Halva
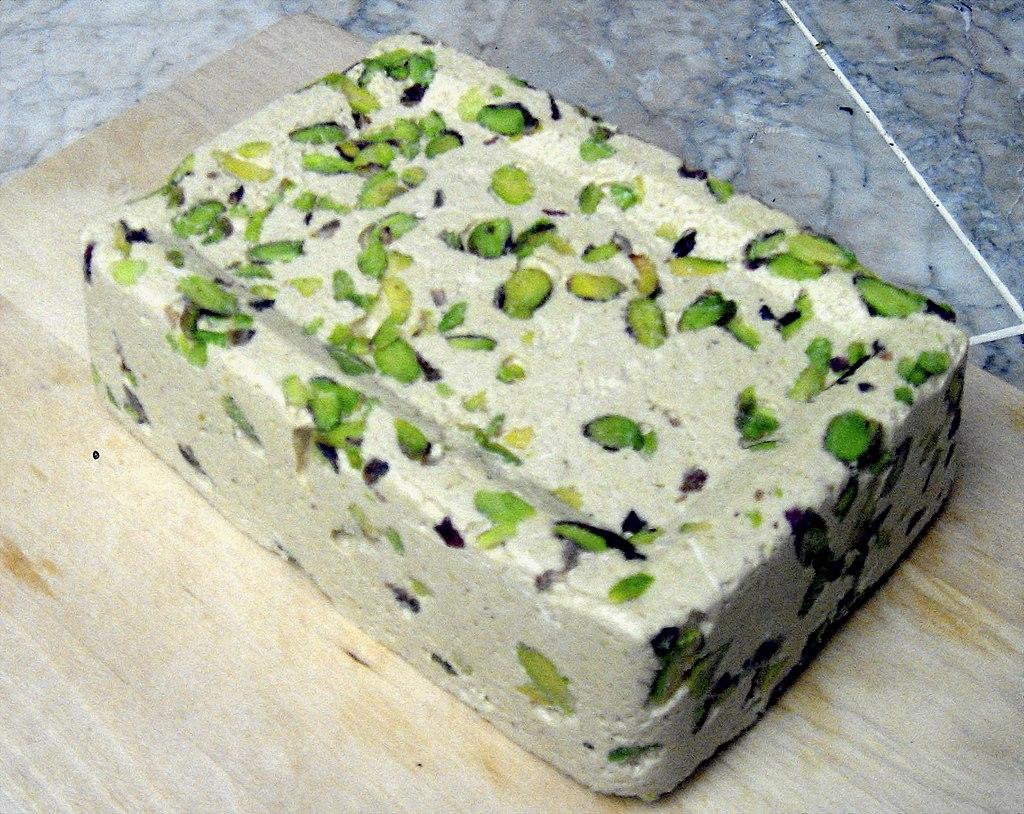
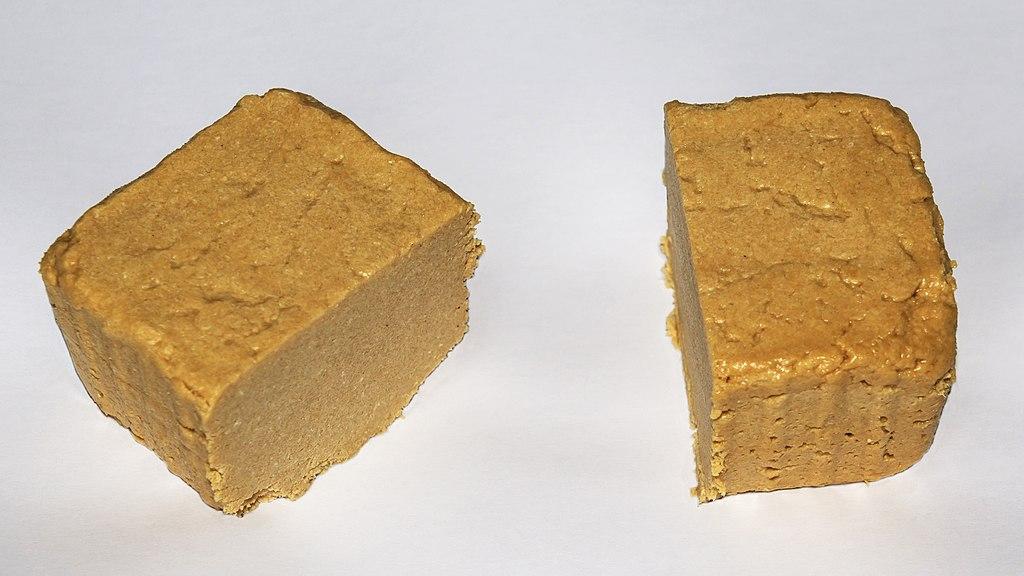
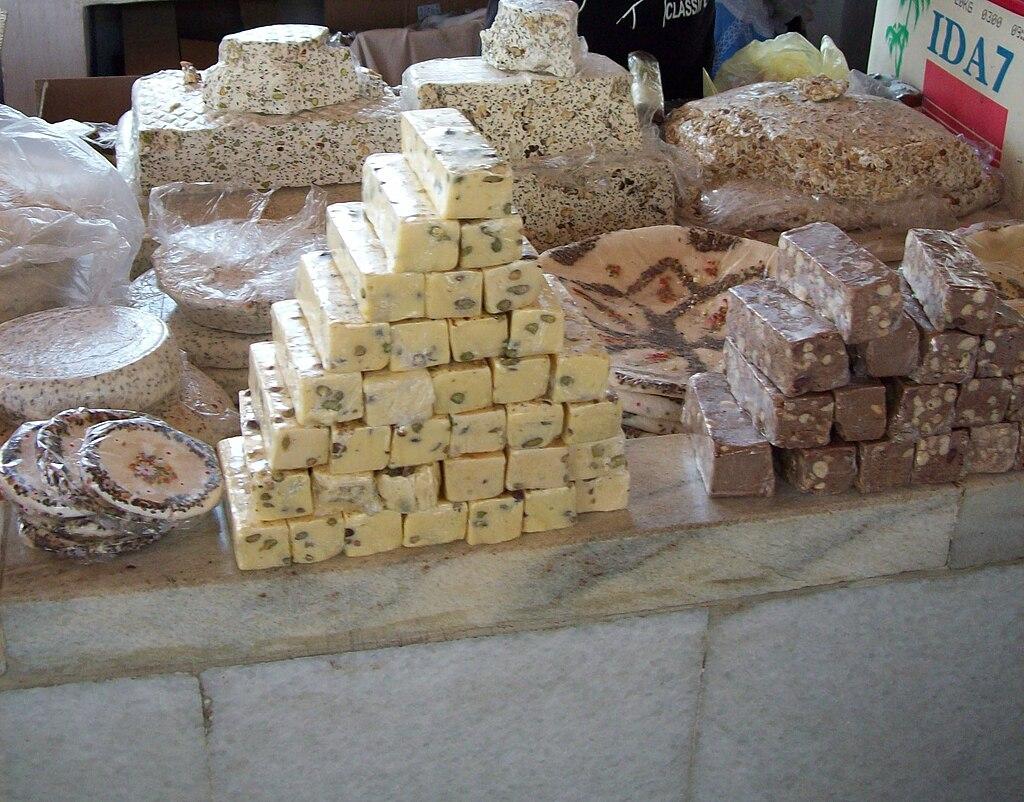
Also known as:
ar - Arabic: حلاوة
arz - Egyptian Arabic: حلاوة طحينيه
az - Azerbaijani: Halva
azb - South Azerbaijani: حالوا
be - Belarusian: Халва
be-tarask - Belarusian (Taraškievica orthography): Халва
bg - Bulgarian: Халва
bn - Bangla: হালুয়া
bs - Bosnian: Halva
ca - Catalan: Halva
ckb - Central Kurdish: حەڵوا
cs - Czech: Chalva
cv - Chuvash: Халва
cy - Welsh: Halfa
de - German: Halva
diq - Zazaki: Helawci
el - Greek: Χαλβάς
en-simple - Simple English: Halva
eo - Esperanto: Halvao
es - Spanish: Halva
et - Estonian: Halvaa
fa - Persian: حلوا
fi - Finnish: Halva
fr - French: Halva
gu - Gujarati: હલવો
he - Hebrew: חלווה
hi - Hindi: हलवा
hr - Croatian: Halva
hu - Hungarian: Halva
hy - Armenian: Հալվա
id - Indonesian: Halva
it - Italian: Halva
ja - Japanese: ハルヴァ
jv - Javanese: Halva
ka - Georgian: ჰალვა
kn - Kannada: ಹಲ್ವಾ
ko - Korean: 할와
ku - Kurdish: Helaw
la - Latin: Chaloe
lt - Lithuanian: Chalva
lv - Latvian: Halva
mai - Maithili: हलुआ
mk - Macedonian: Алва
ml - Malayalam: ഹൽ‌വ
mr - Marathi: हलवा
ms - Malay: Halua
ne - Nepali: हलुवा
nl - Dutch: Halva
pa - Punjabi: ਹਲਵਾ
pl - Polish: Chałwa
pnb - Western Punjabi: حلوا
pt - Portuguese: Halva
ro - Romanian: Halva
ru - Russian: Халва
sgs - Samogitian: Chalva
sh - Serbo-Croatian: Alva
sk - Slovak: Chalva
sl - Slovenian: Halva
so - Somali: Xalwo
sq - Albanian: Hallva
sr - Serbian: Алва
sv - Swedish: Halva
ta - Tamil: அல்வா
te - Telugu: హల్వా
tg - Tajik: Ҳалво
th - Thai: แฮลวอ
tr - Turkish: Helva
tt - Tatar: Xälwä
tyv - Tuvinian: Халва
ug - Uyghur: Halva
uk - Ukrainian: Халва
ur - Urdu: حلوا
uz - Uzbek: Holva
wuu - Wu: 哈尔瓦酥糖
xmf - Mingrelian: ჰალვა
yue - Cantonese: 芝麻蜜餅
zh - Chinese: 哈爾瓦酥糖
Category: sweets, dessert (confectionery)
Cuisine: Iranian
Associated cuisines: Iranian, Israeli, Burmese, Turkish, Polish, Indian, Greek, Azerbaijani
Area: Persia
Countries: Azerbaijan, Greece, India, Iran, Israel, Myanmar, Turkey, Poland
Region: Southern Asia, Eastern Europe, South Eastern Asia, Western Asia, Southern Europe
It is a thick paste made from flour, butter, liquid oil, saffron, rosewater, milk, turmeric powder, and sweetened with sugar.